Oscar Damiani

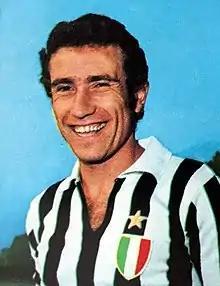
Damiani with Juventus in 1975

Giuseppe "Oscar" Damiani (born 15 June 1950) is an Italian former professional football winger. He is currently the agent of Al-Qadsiah striker Pierre-Emerick Aubameyang.